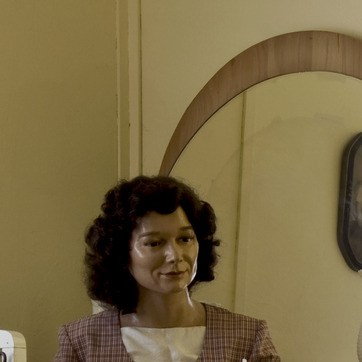
Material: mirror